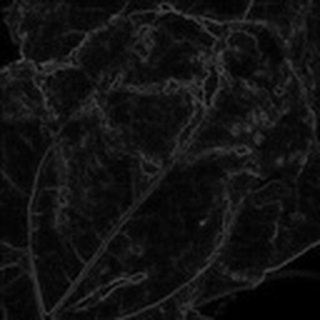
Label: cotton_bacterial_blight